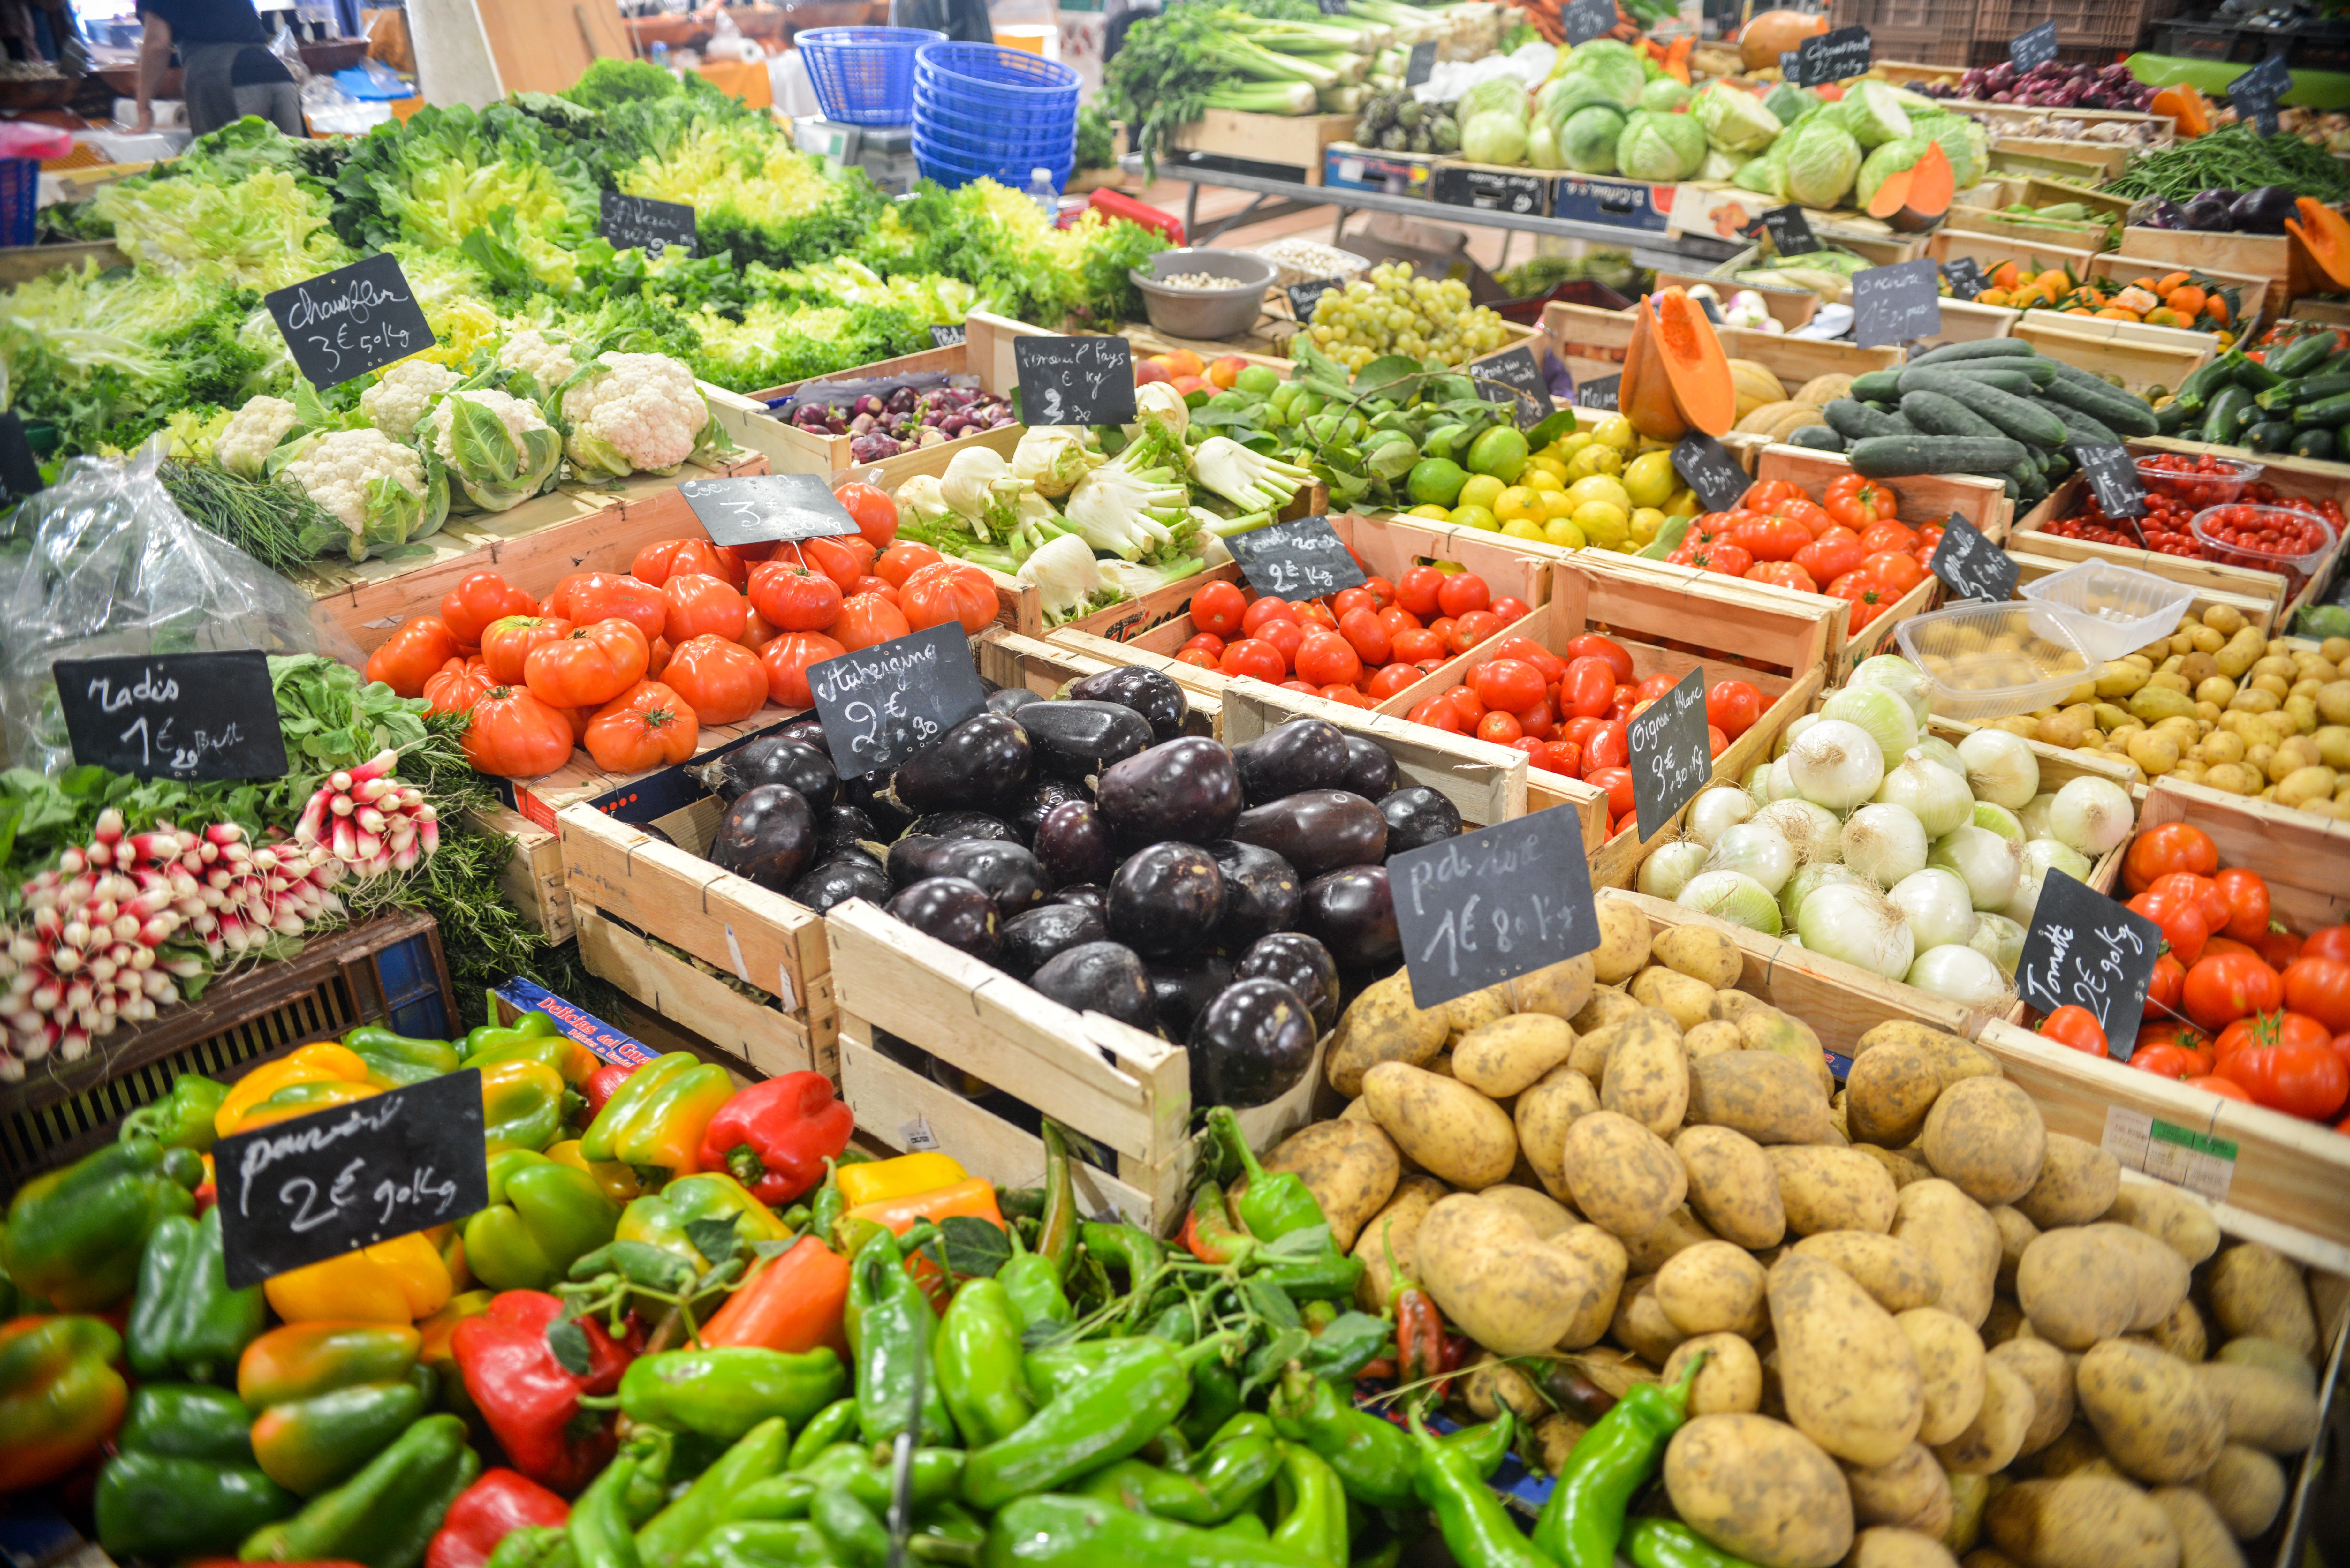
farm, fruit, food, vendor, produce, vegetable, fresh, market, marketplace, healthy, variety, stand, colors, stall, vegetables, tomatoes, vegetarian, supermarket, raw, grocery store, vegetarian food, cabbage, paprika, capsicum, organic, eggplant, potatoes, grocer, natural foods, local food, whole food, superfood, diet food, greengrocer